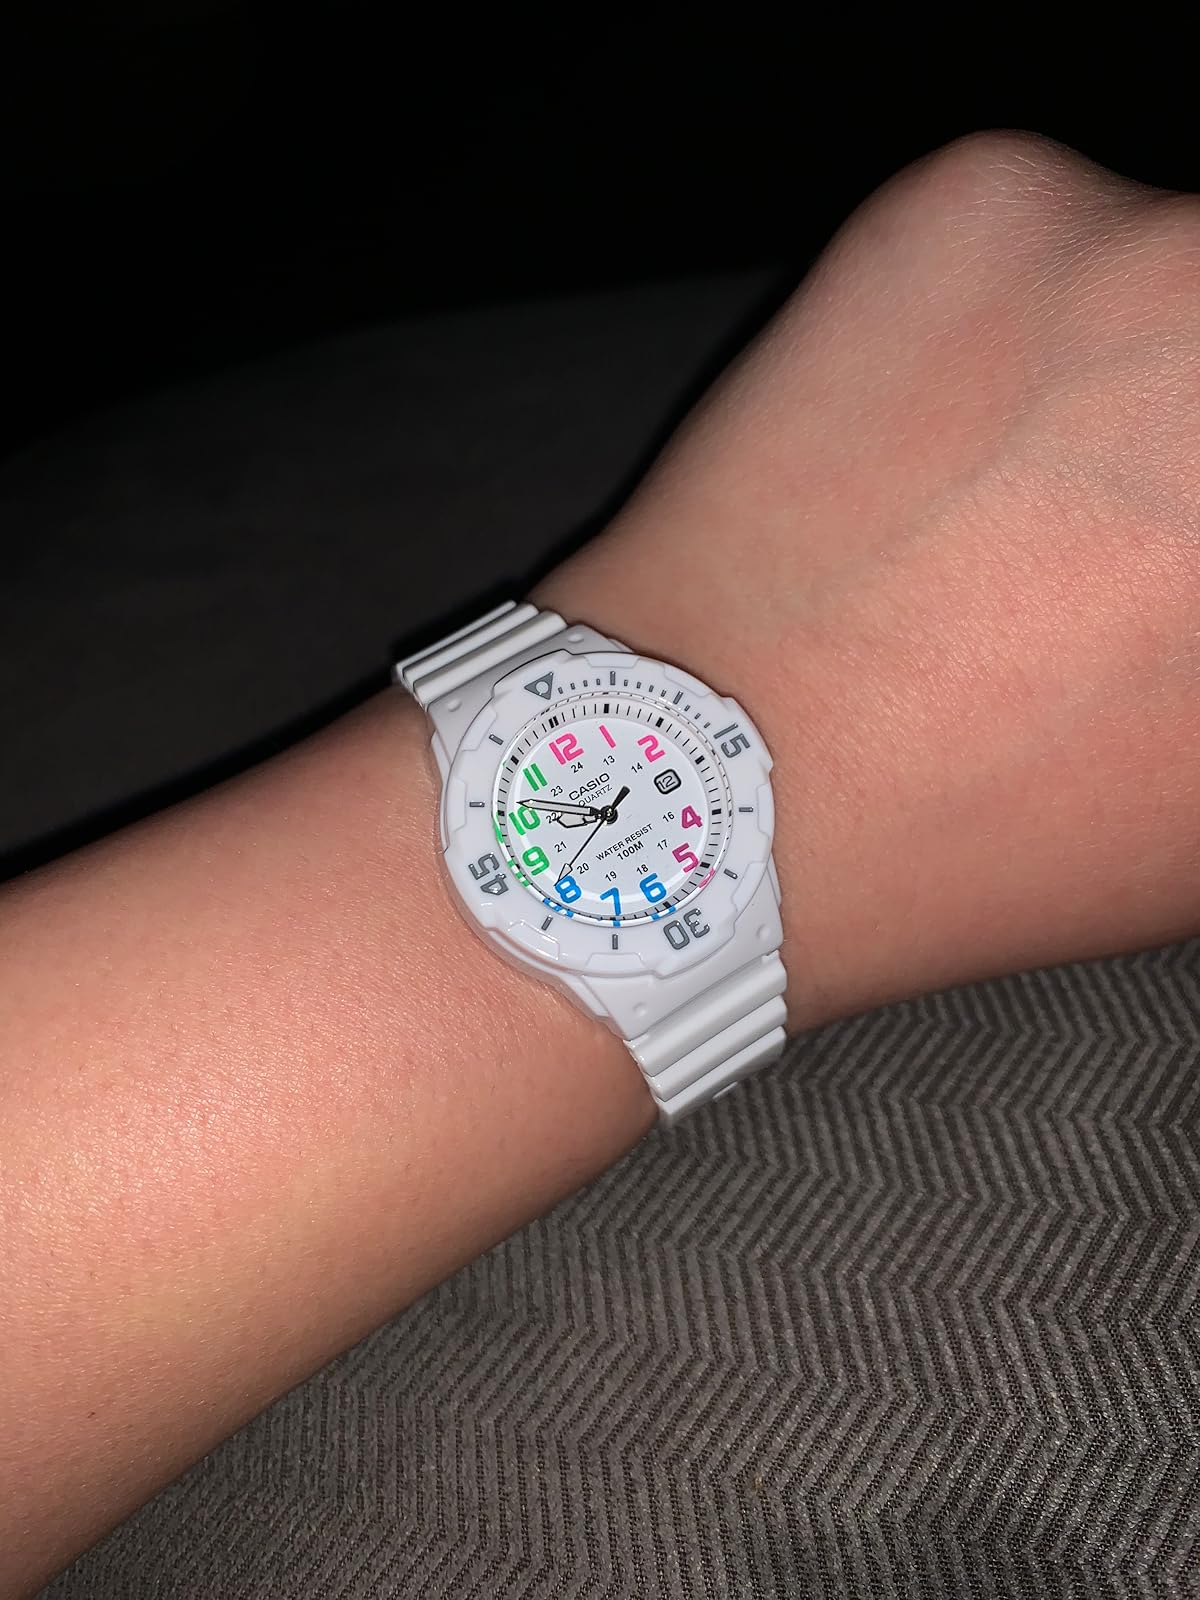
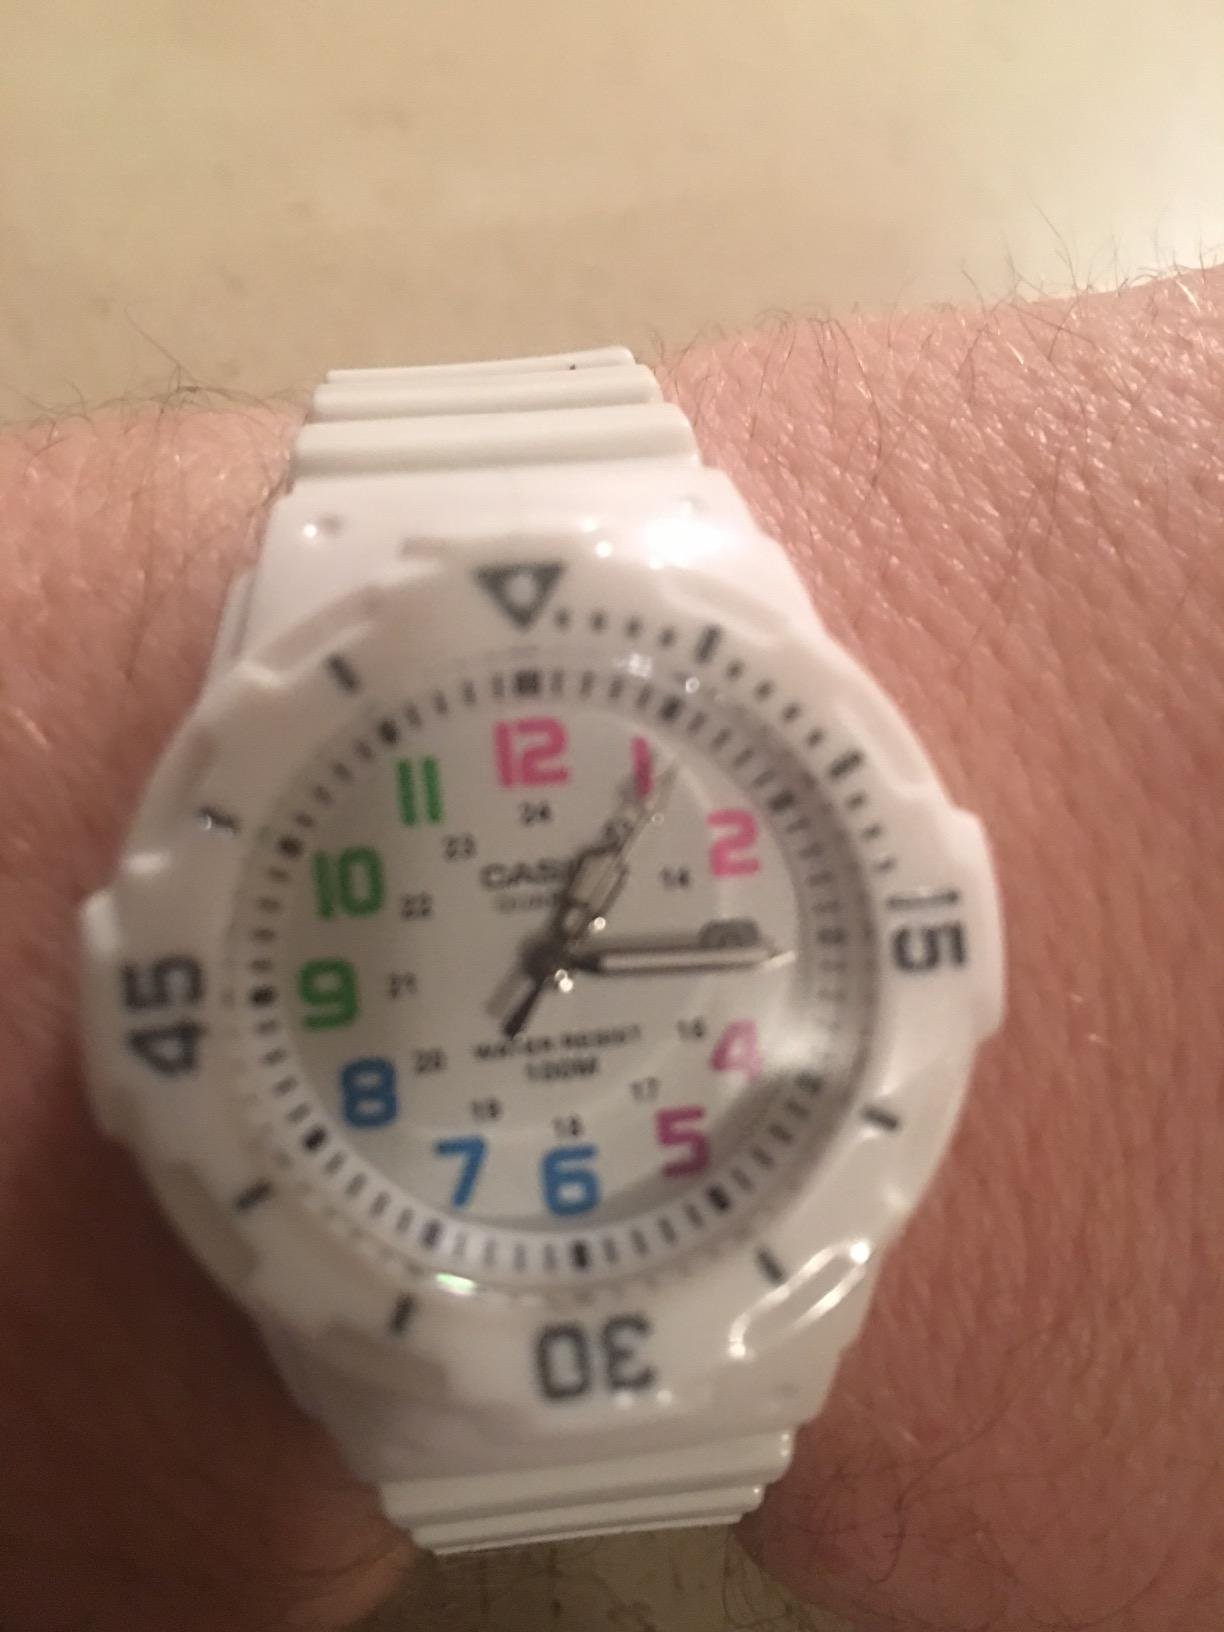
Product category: accessories_watch
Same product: yes